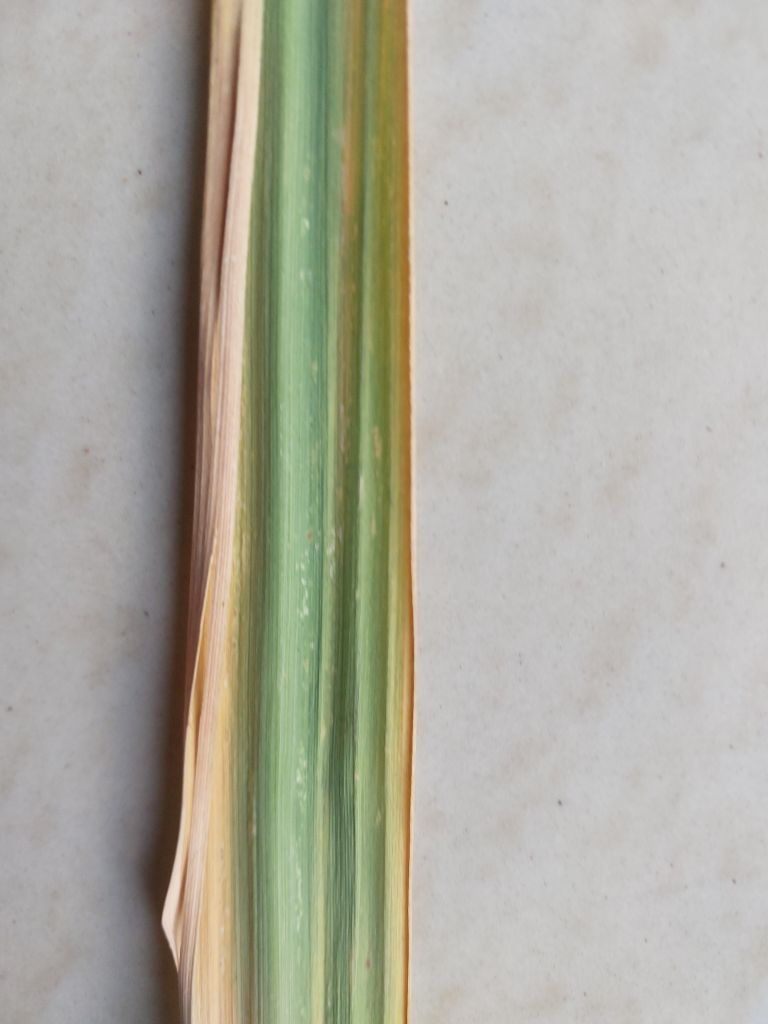
Label: Yellow Leaf